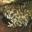
Label: frog